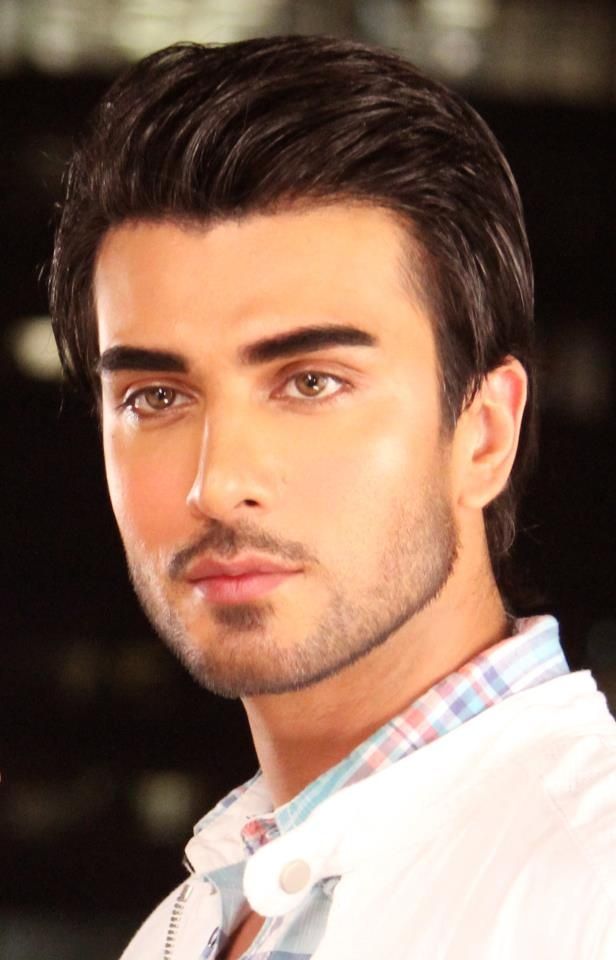
Label: Colored